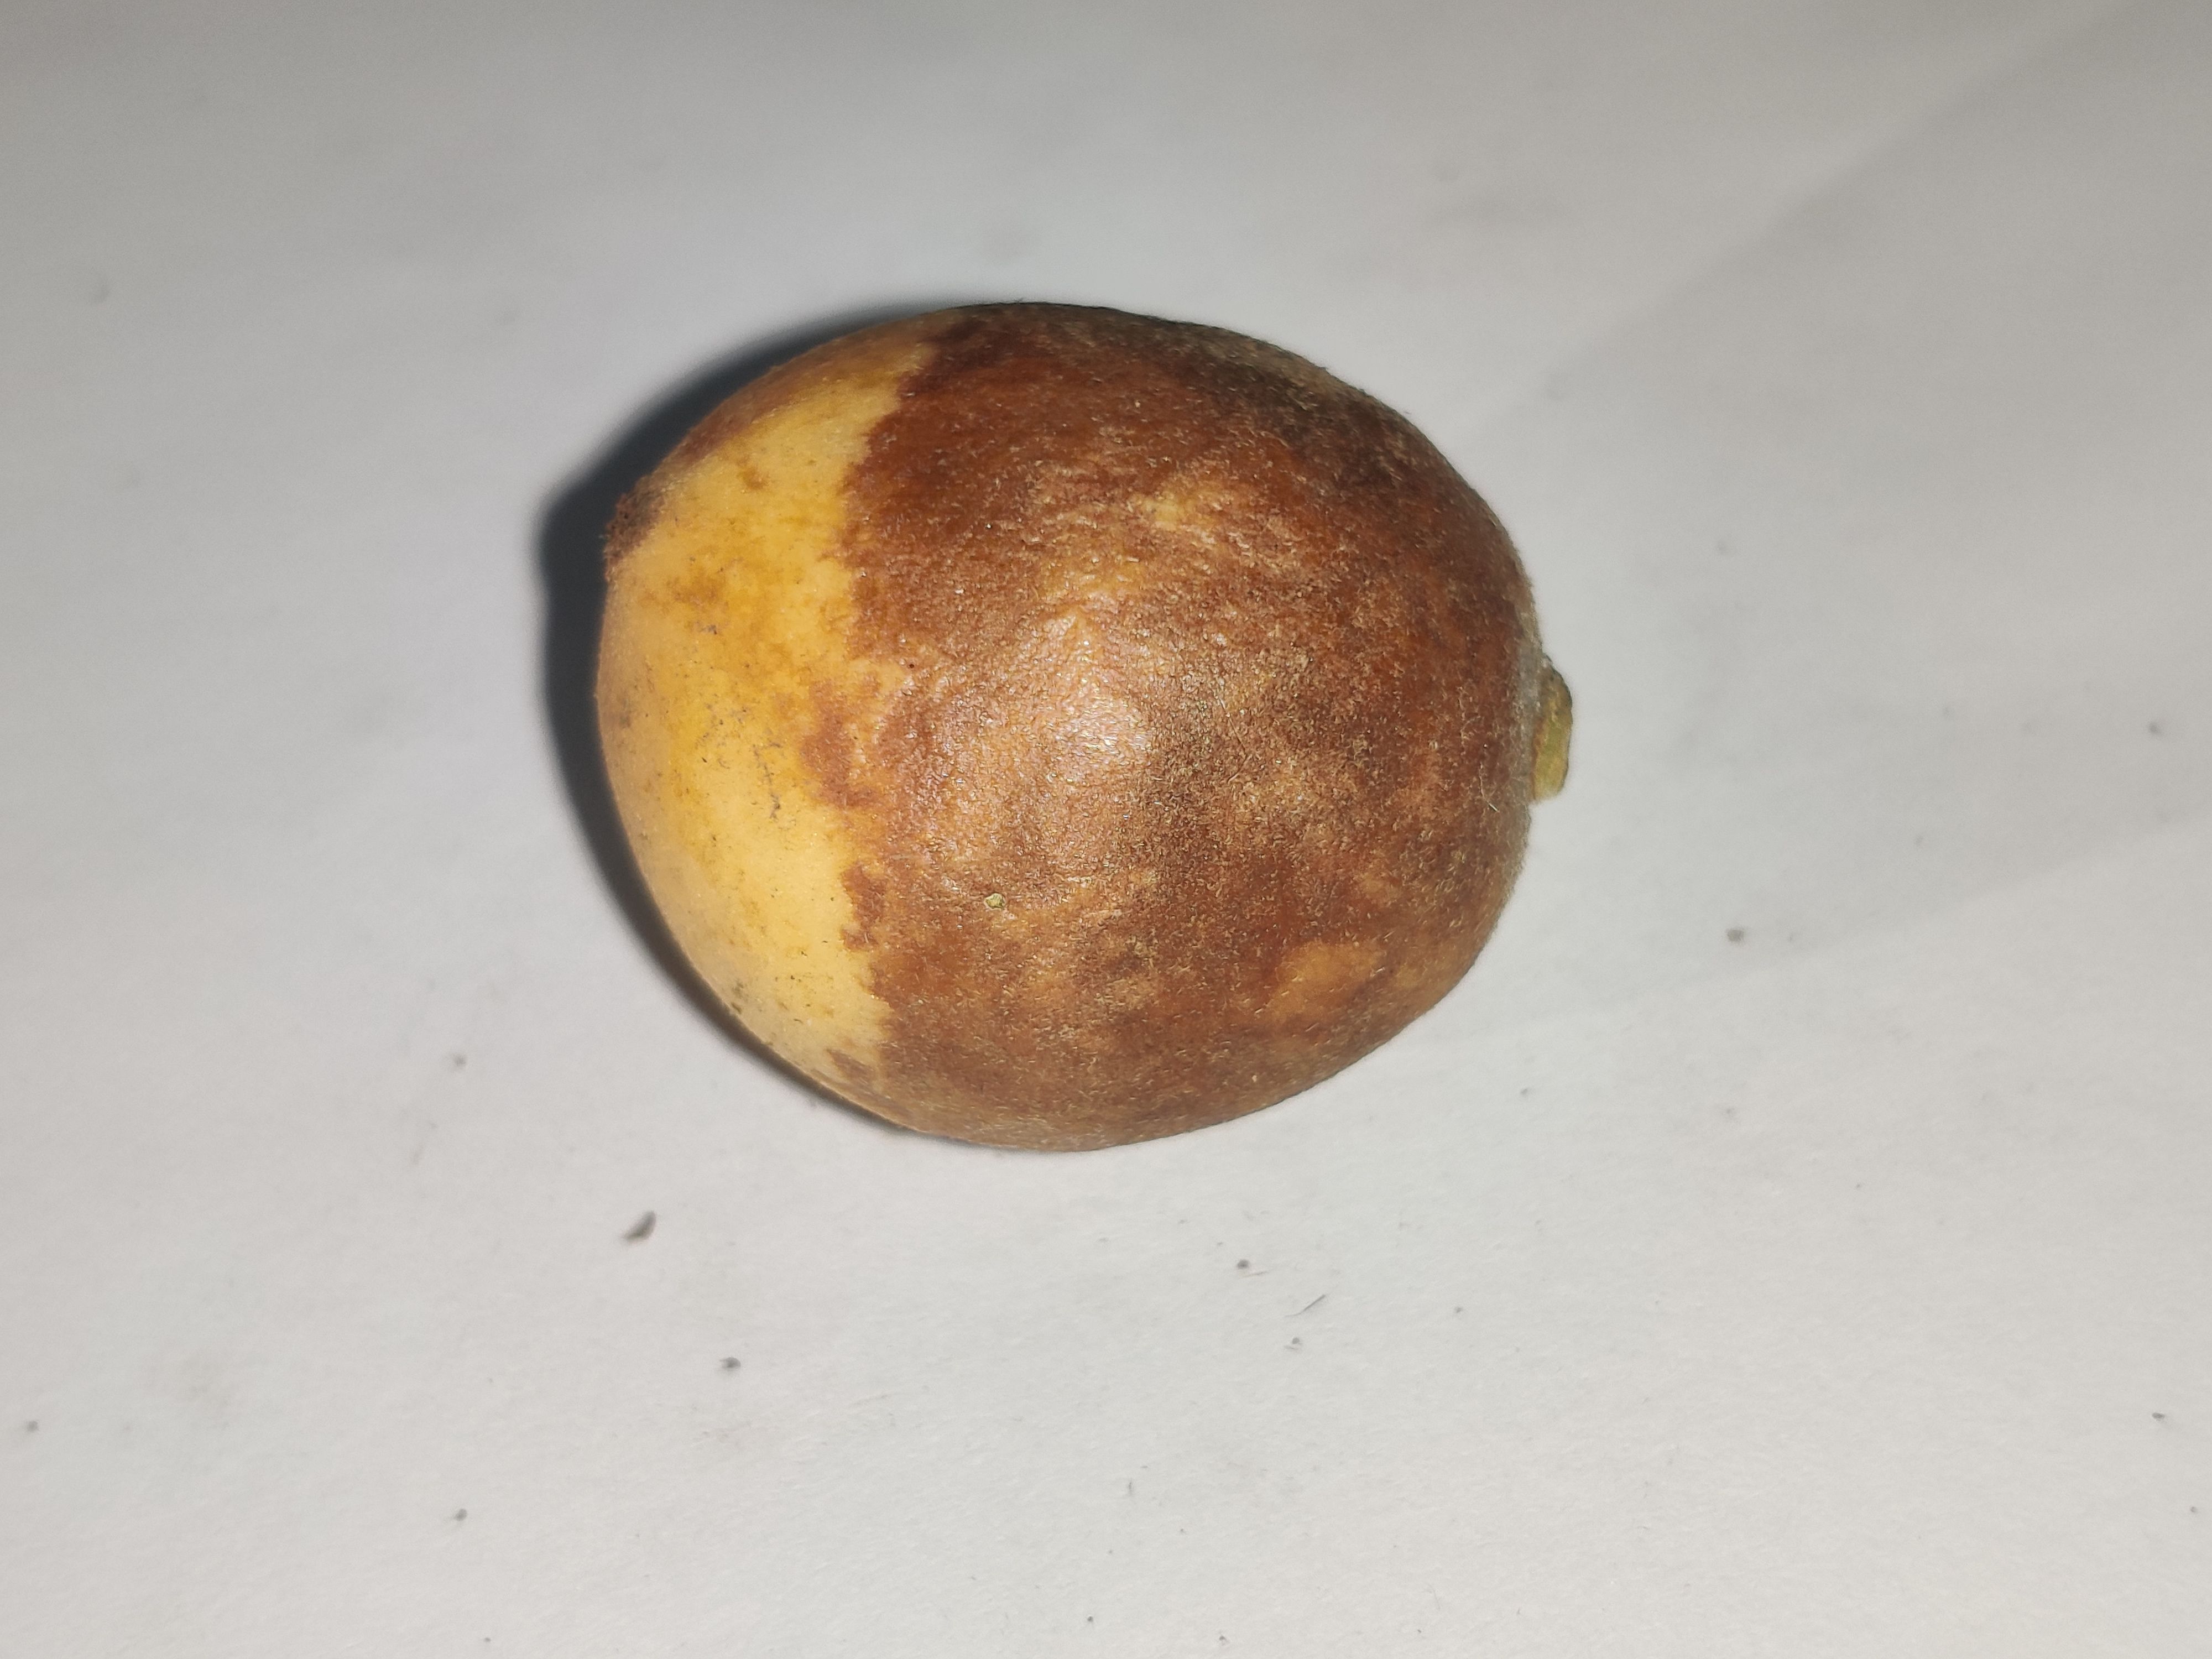
Fruit: burmese-grape
Grade: 2nd-grade